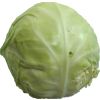
Label: white_cabbage